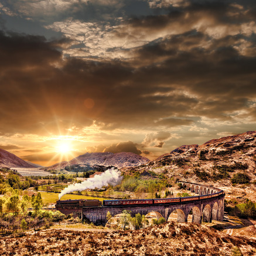
a city with the steam train against sunset over lake